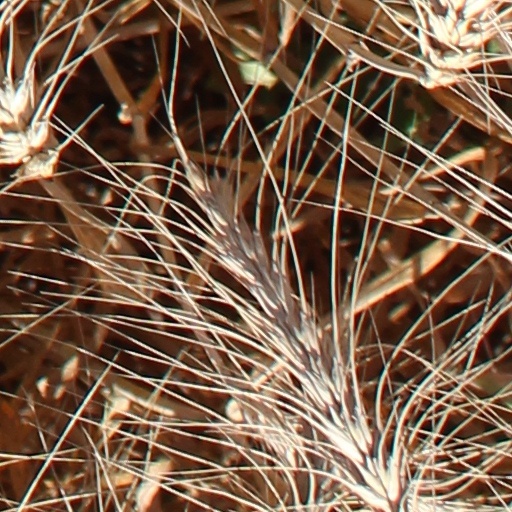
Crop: wheat